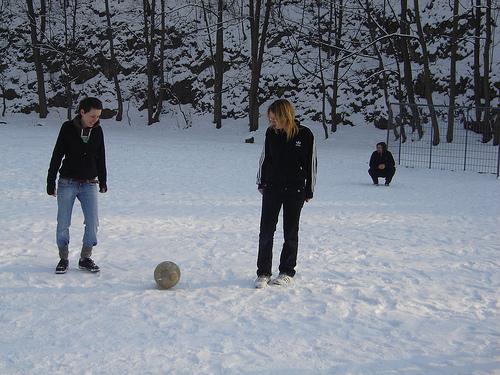
Weather: snow or frosty